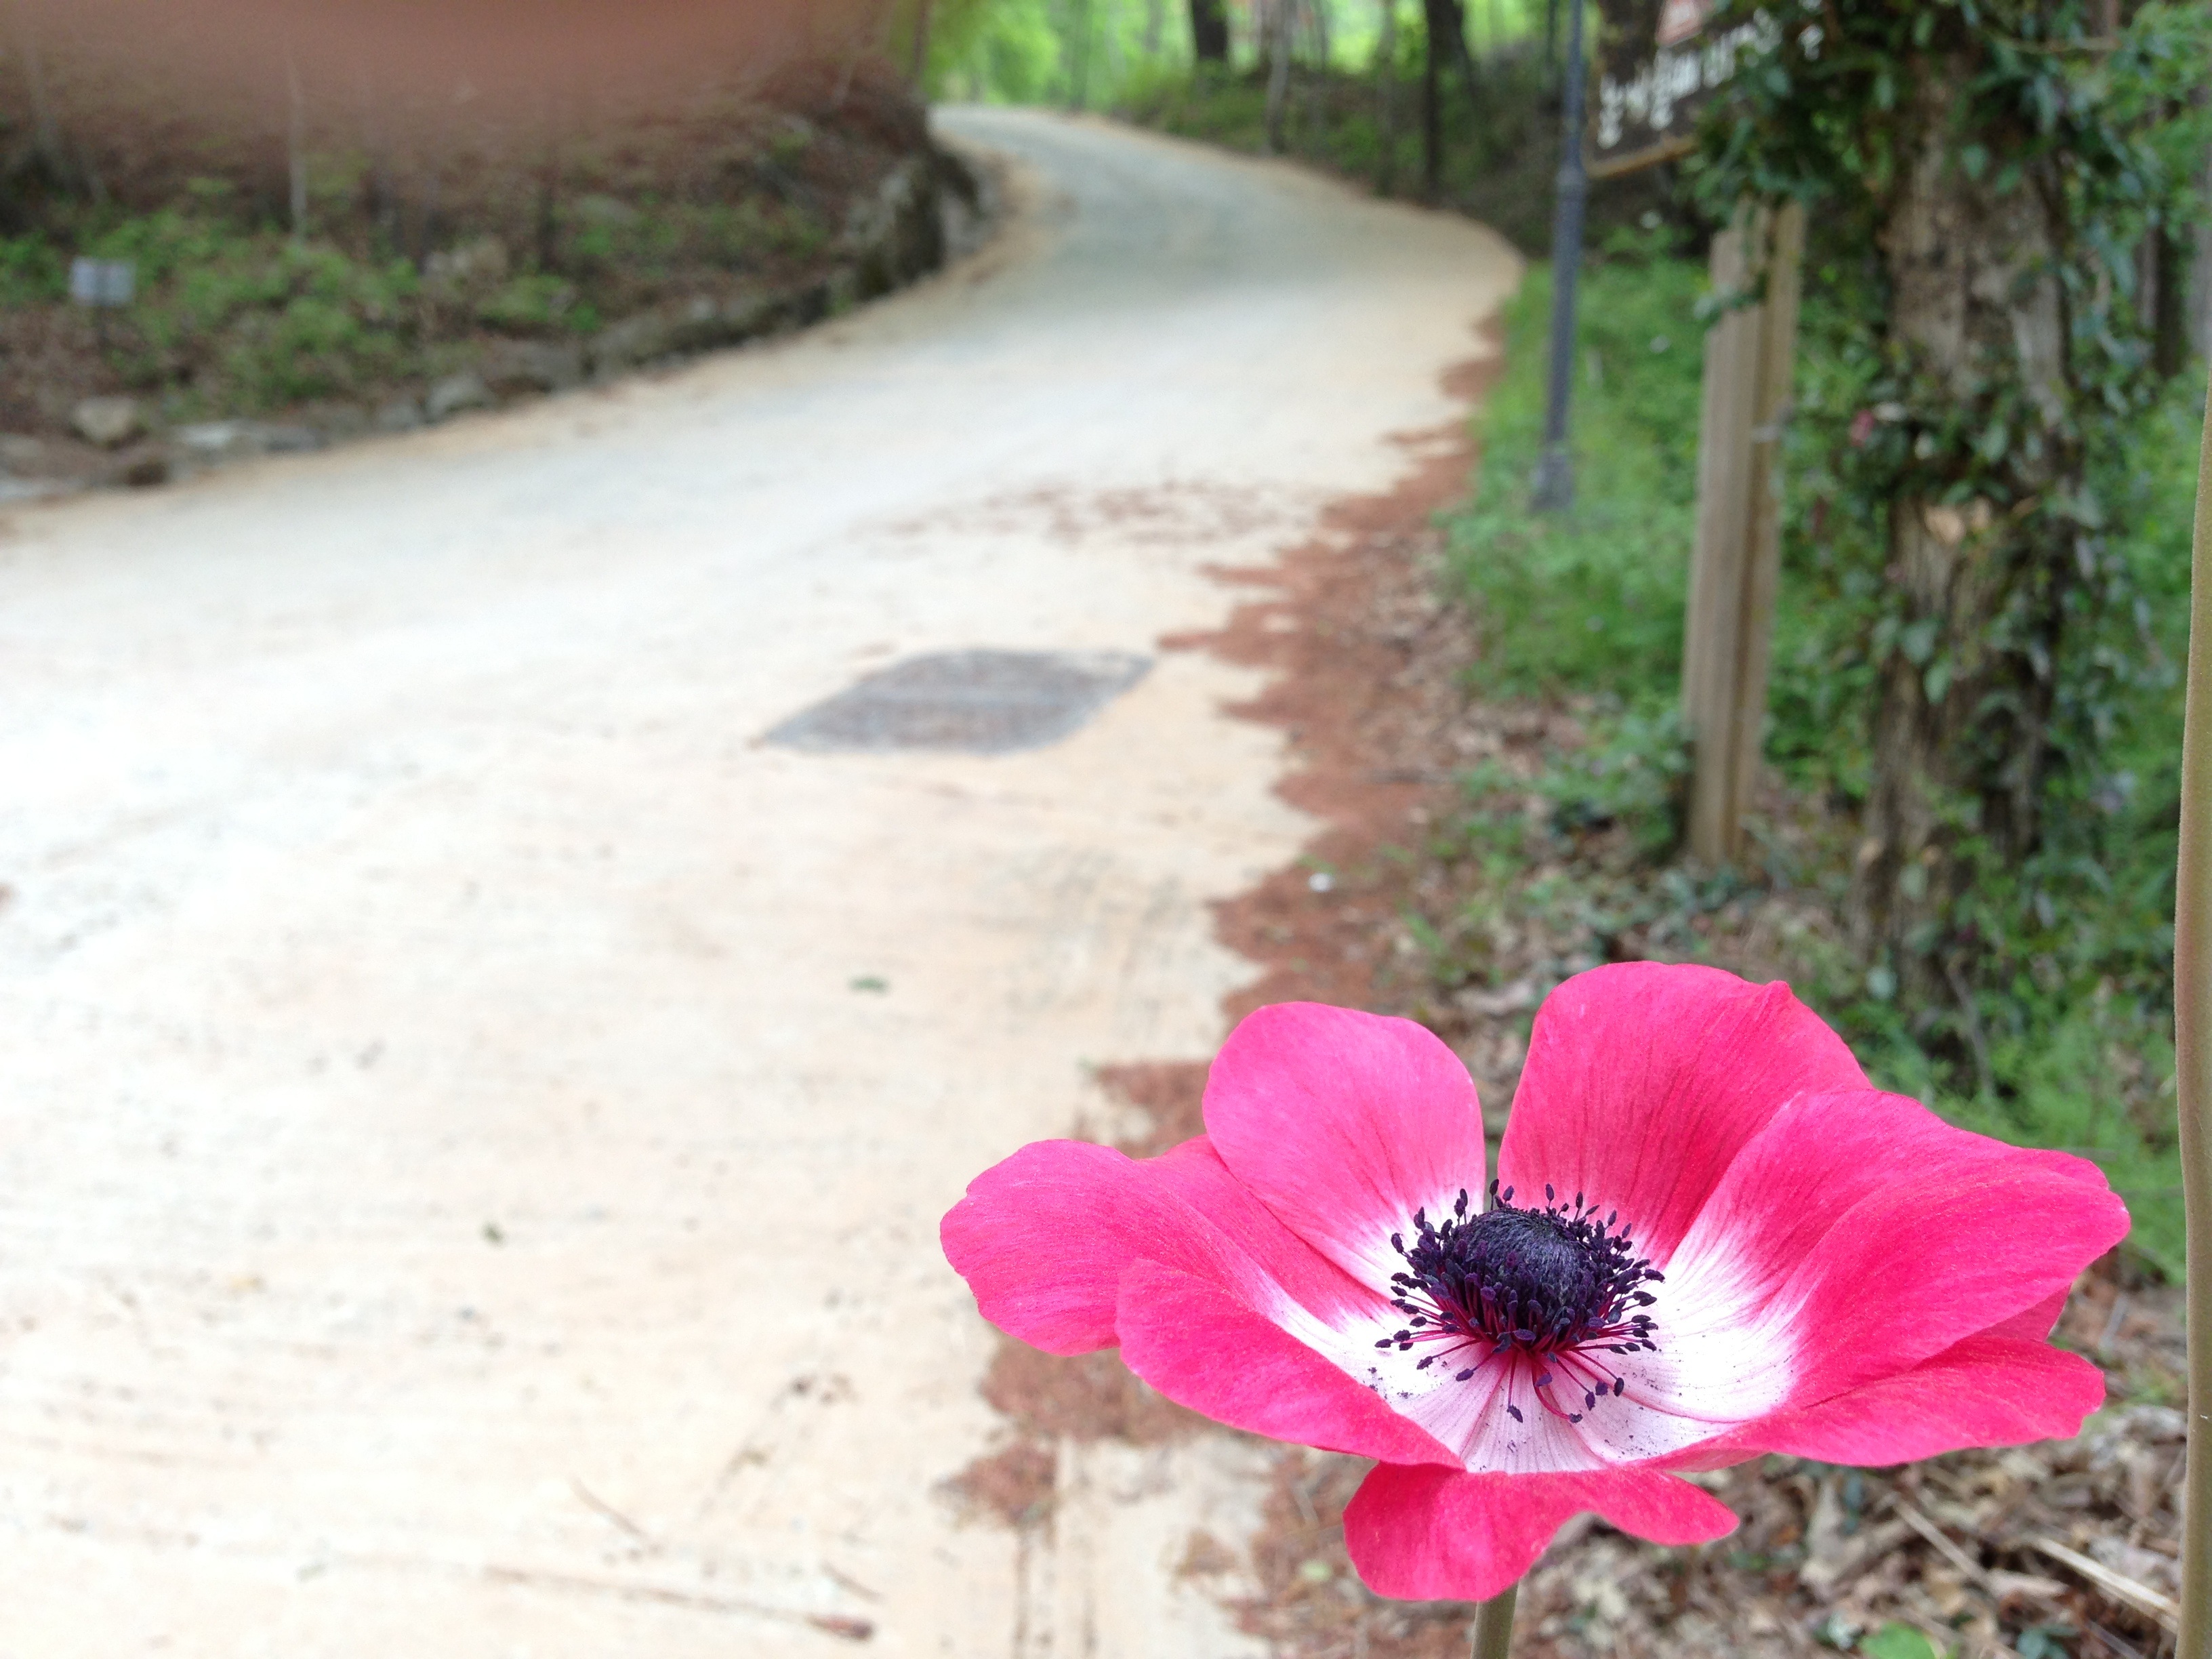
blossom, plant, trail, flower, petal, botany, flora, flowers, gil, flowering plant, land plant, seonunsa